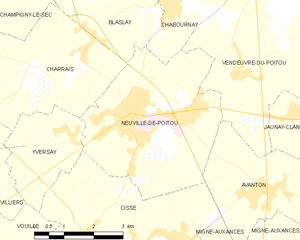
Carte des communes françaises Neuville-de-Poitou